Velletri

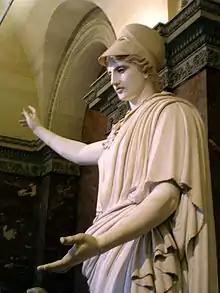
The "Athena of Velletri", found in a villa near the town.

During his reign (642–617 BC), Ancus Marcius, the fourth king of Rome, came into conflict with the Volsci because the latter plundered Roman territory. He besieged the Velitrae, which was a Volscian town. The elders of the town surrendered and promised "to make good the damage they had done" and "agreed to deliver up the guilty to be punished". Ancus Marcius "concluded a treaty of peace and friendship".